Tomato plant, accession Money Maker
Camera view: bottom (45 deg); turntable rotation: 240 degrees
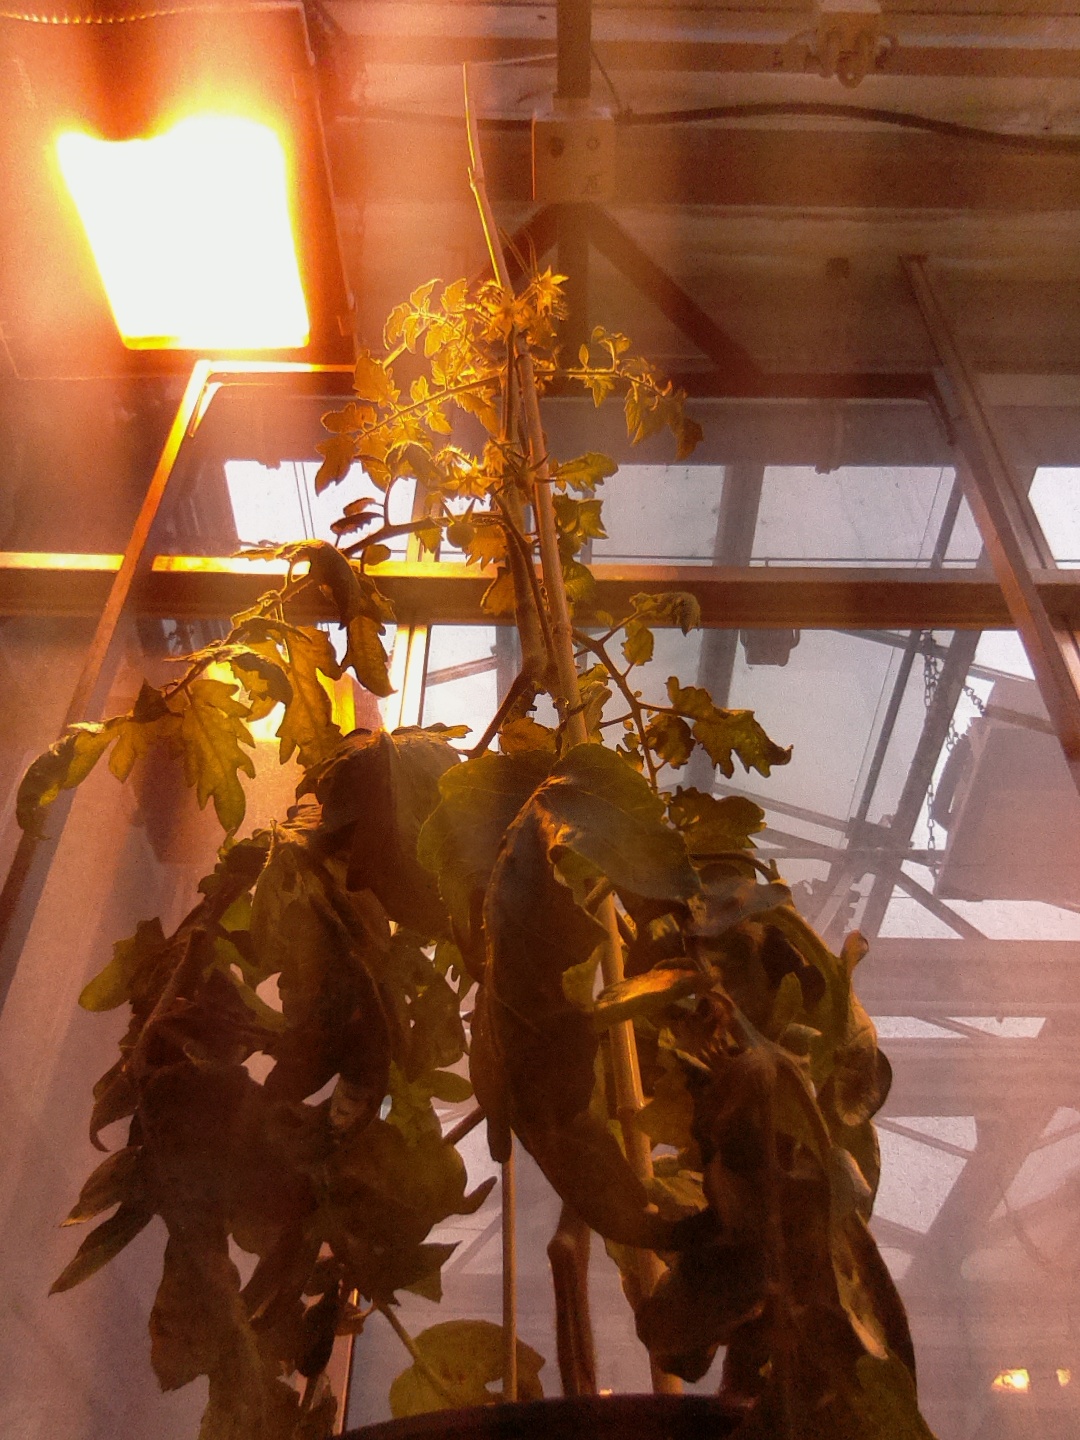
BBCH growth stage 70: Fruits at the main stem or branches visibles